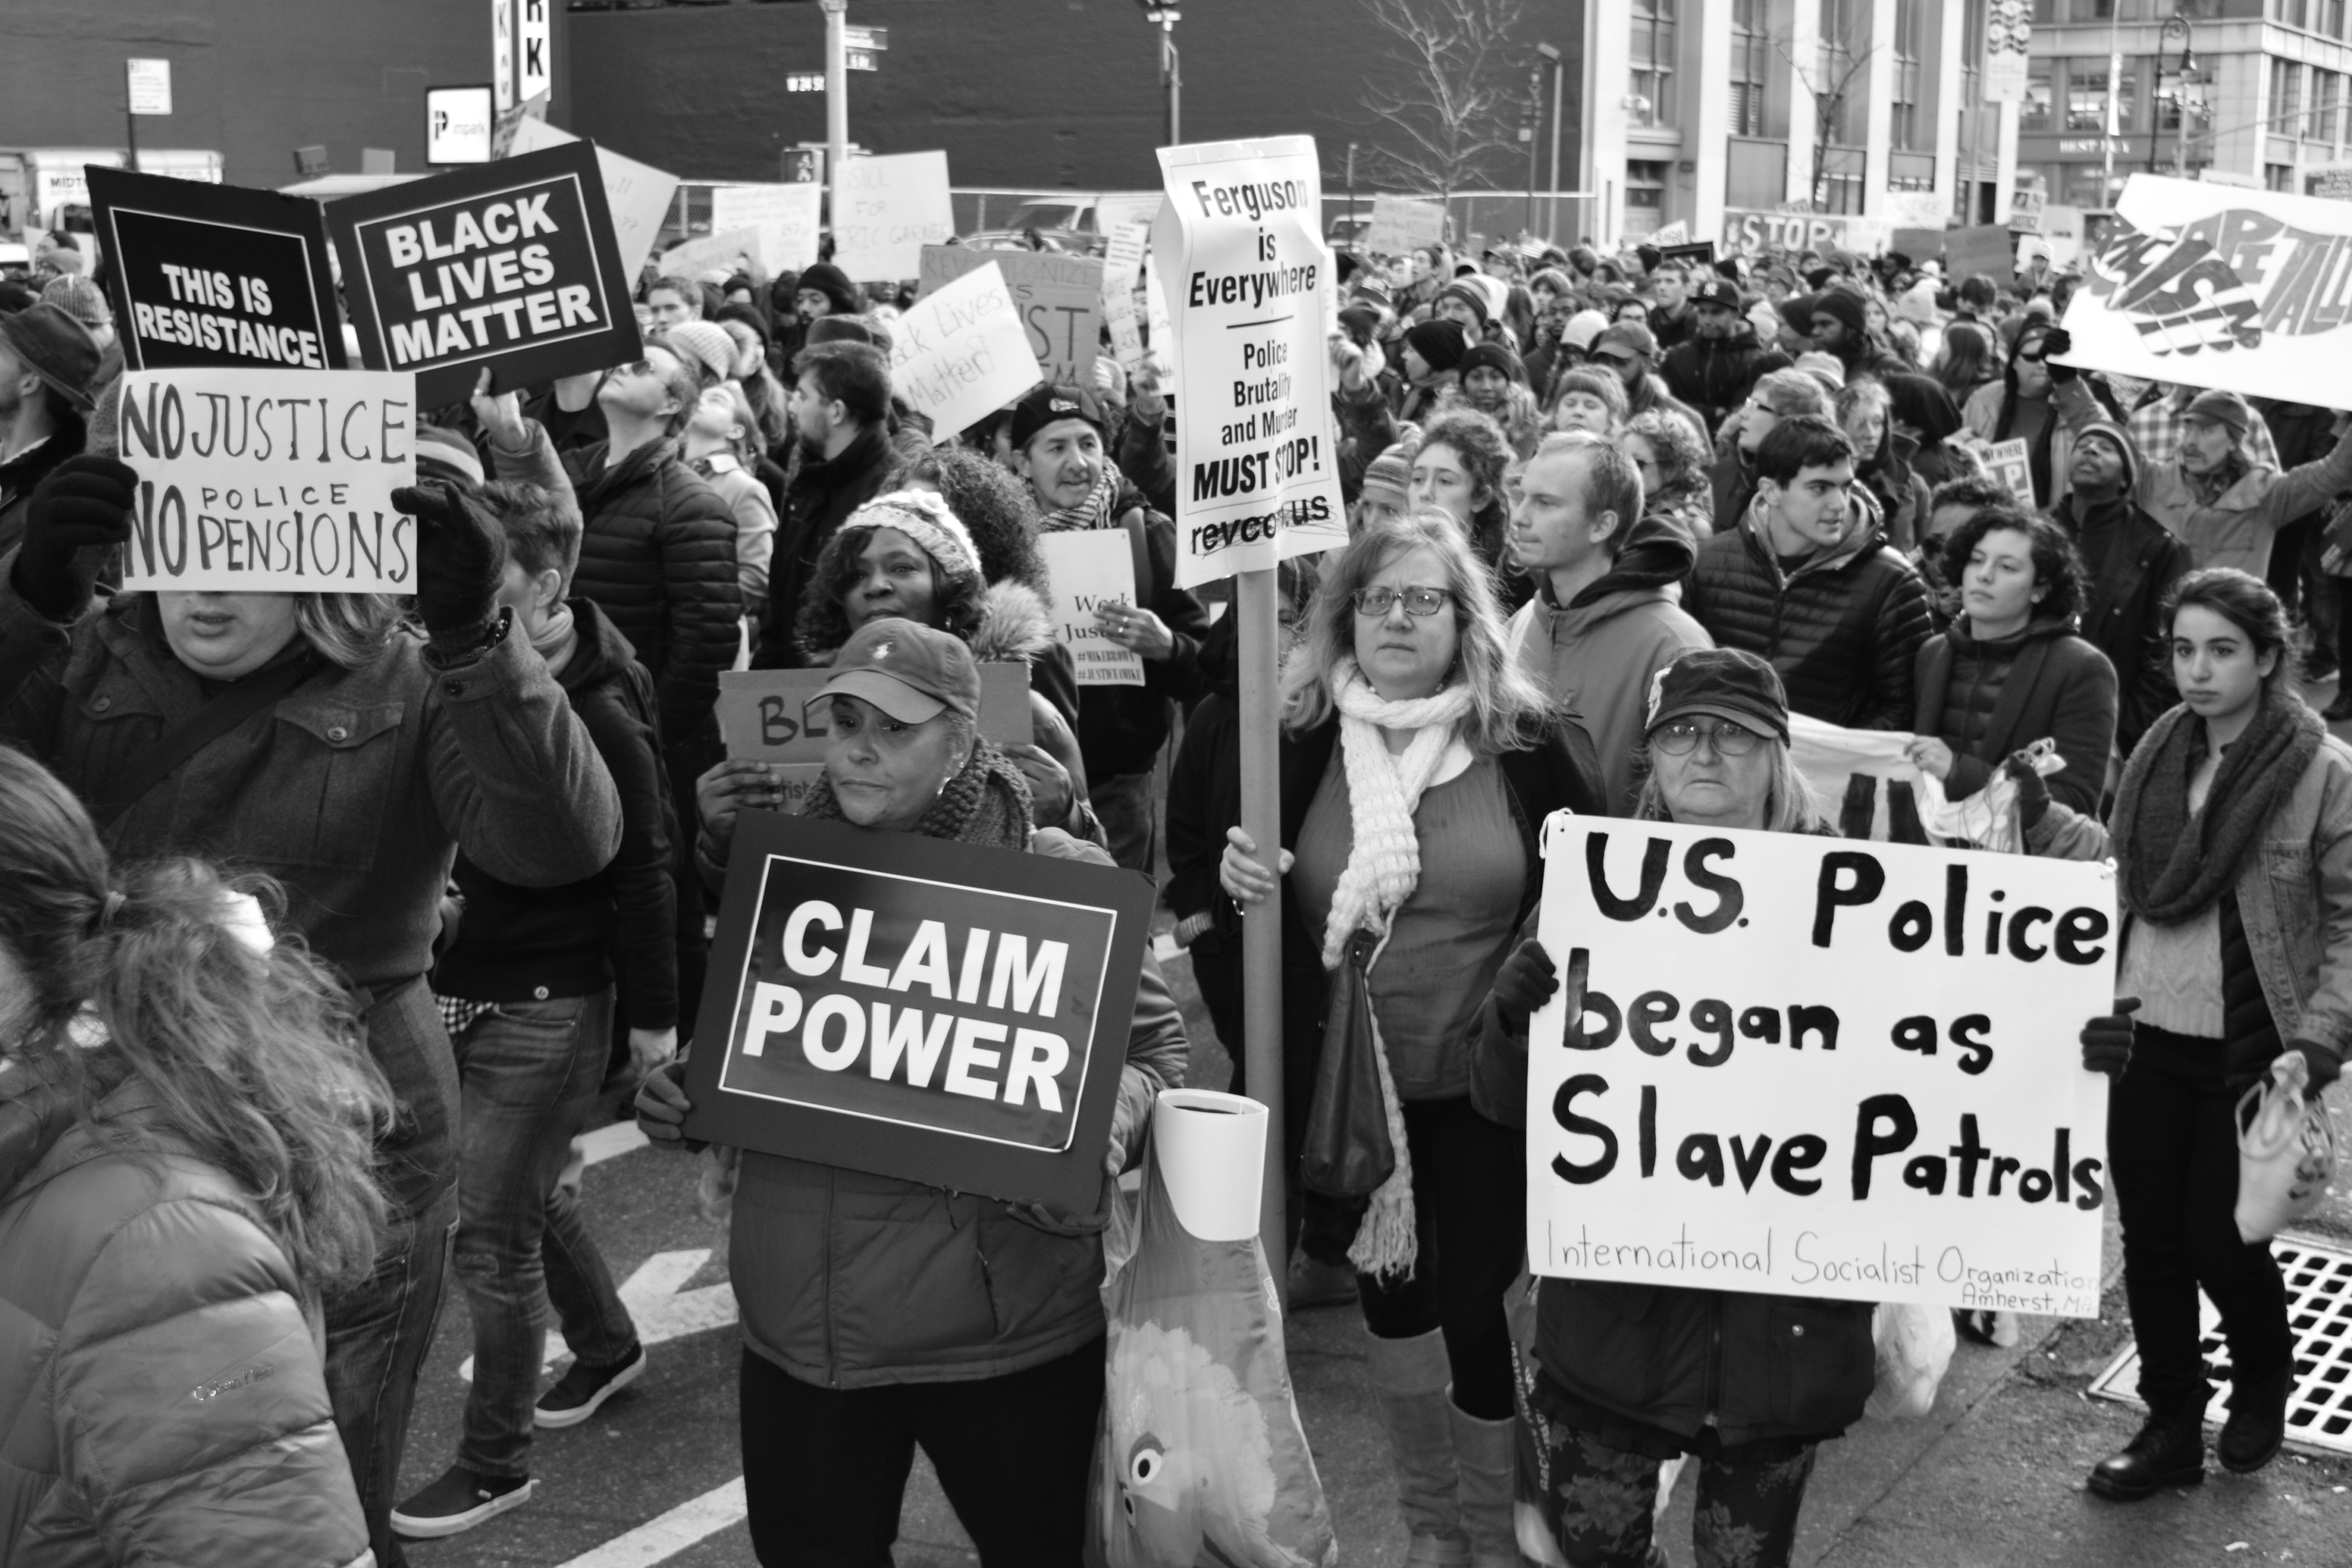
black and white, people, night, urban, manhattan, crowd, nyc, peace, black, monochrome, education, blackandwhite, justice, newyorkcity, calle, nuevayork, police, march, policia, demonstration, protest, nikond3300, nypd, africanamerican, lives, handsup, protesters, abuse, matter, dontshoot, michaelbrown, abuso, nojusticenopeace, protestas, icantbreathe, ericgarner, blacklivesmatter, handsupdontshoot, millionsmarchnyc, monochrome photography